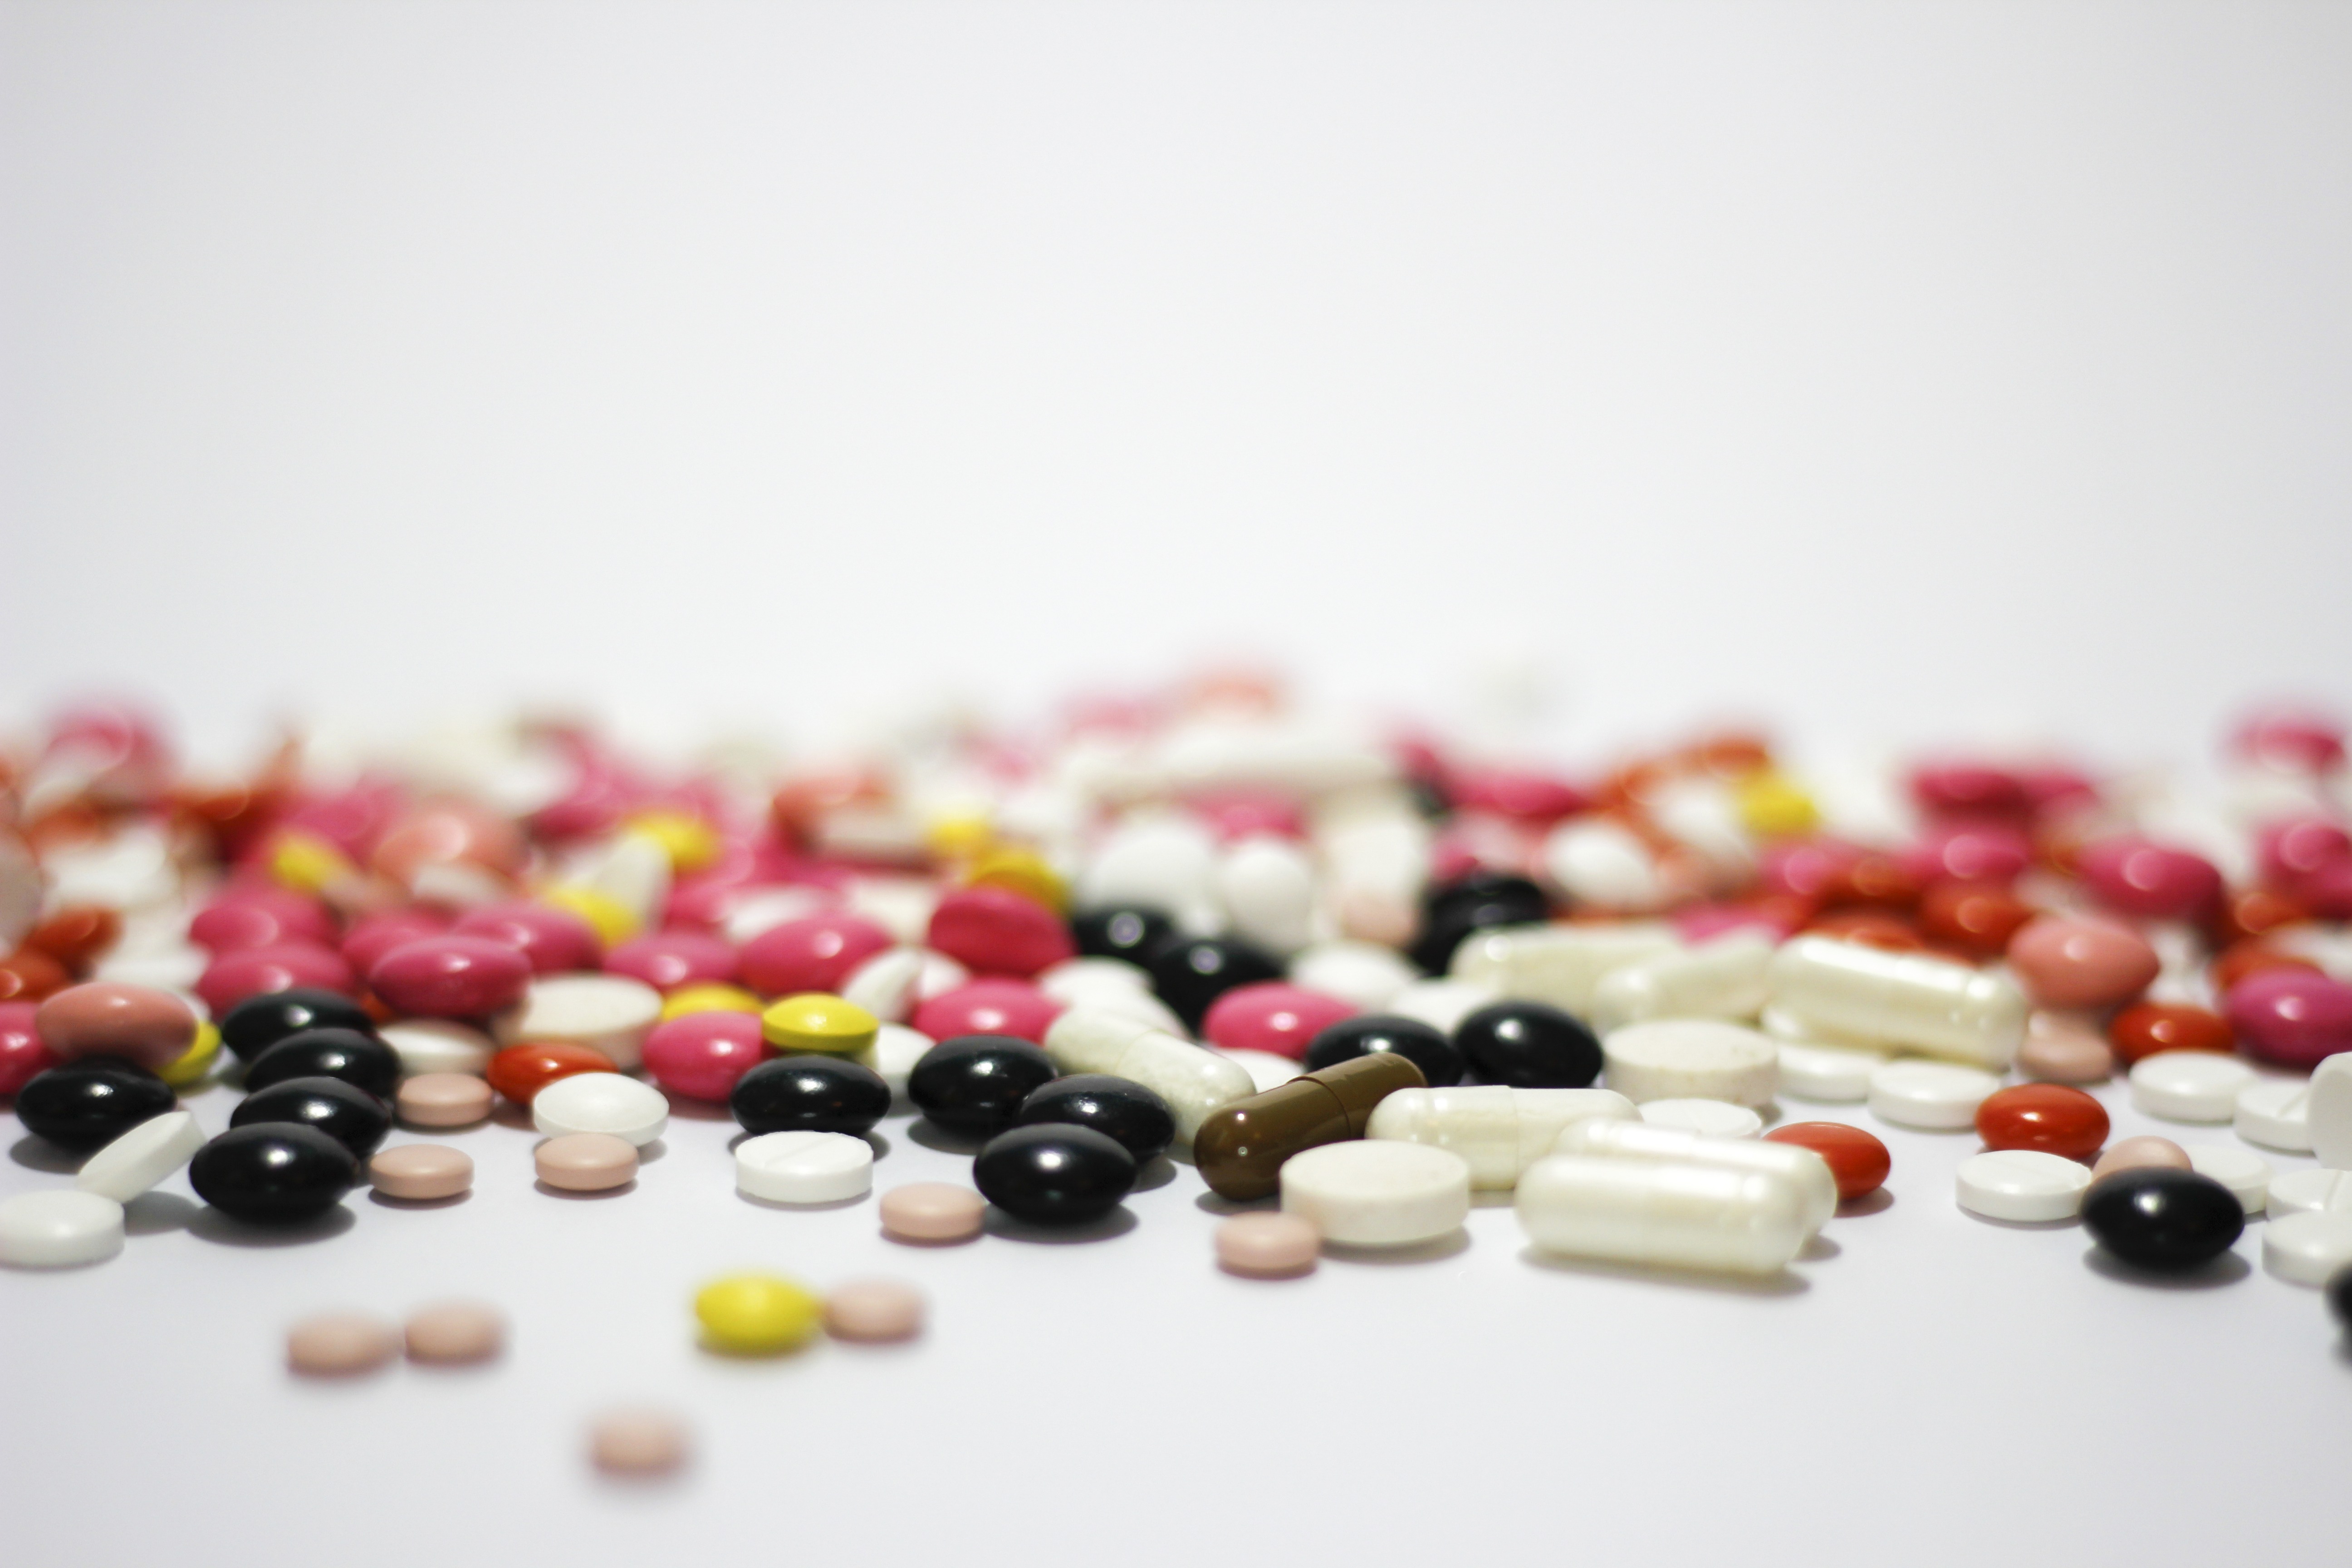
petal, food, medicine, bead, art, pharmacy, tablets, medical, medications, cure, the pill, treat yourself, get sick, the disease, fashion accessory